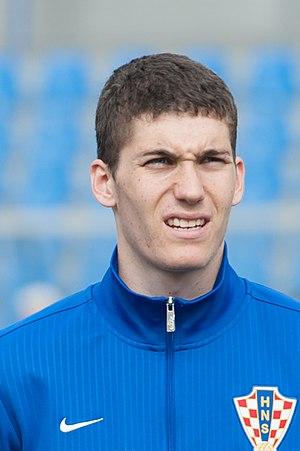
Ivo Grbić, né le 18 janvier 1996 à Split en Croatie, est un footballeur croate qui évolue au poste de gardien de but à l'Atlético de Madrid.